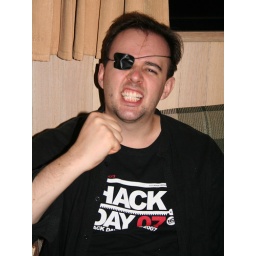
Arrrr! In the boat on the Hawkesbury river in October